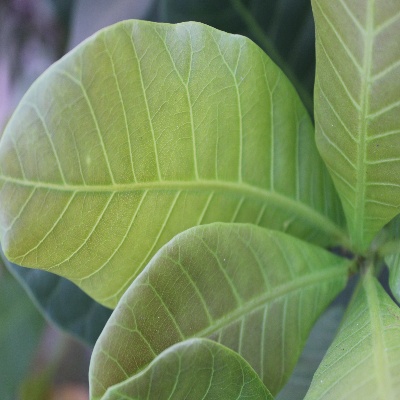
Crop: Cashew
Condition: healthy